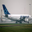
Label: airplane